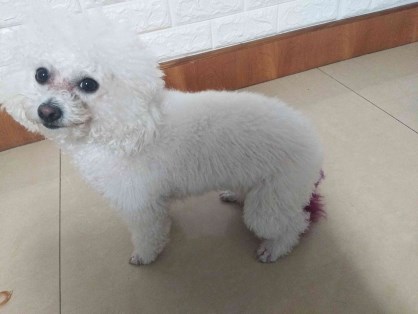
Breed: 3083-n000117-Bichon_Frise